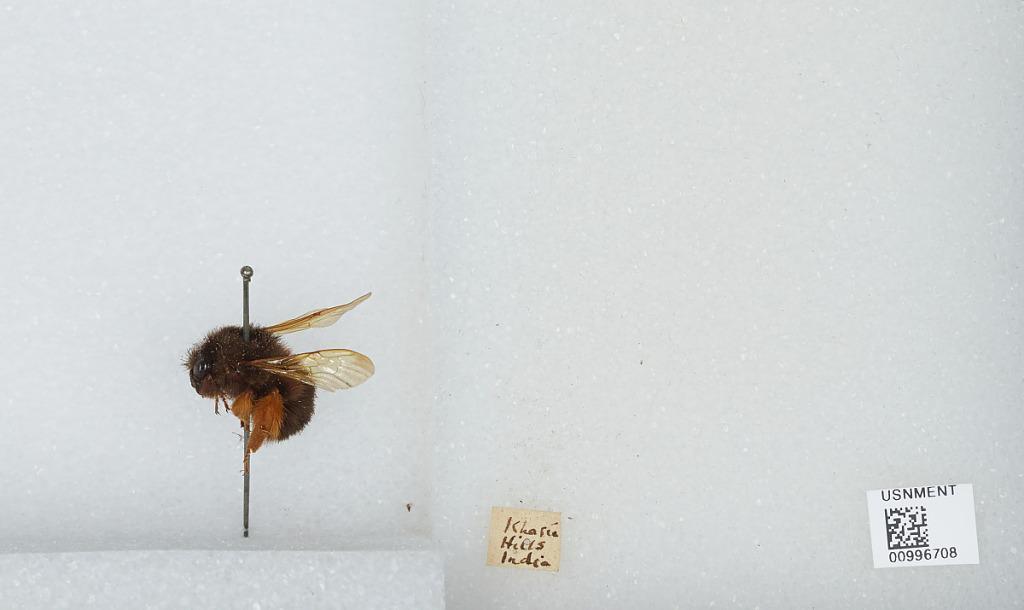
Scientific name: Bombus (Rufipedibombus) eximius Smith
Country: India
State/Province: Meghalaya
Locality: Khasi Hills
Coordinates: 25.58, 91.63